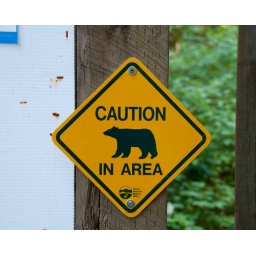
Apparently there are bears in the area, as these signs are new from the last time I was here.